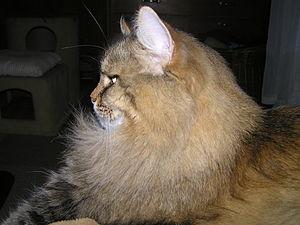
Le sibérien est une race de chat originaire de Russie. Ce chat de grande taille est caractérisé par sa robe à poils mi-longs et sa silhouette « en tonneau ».